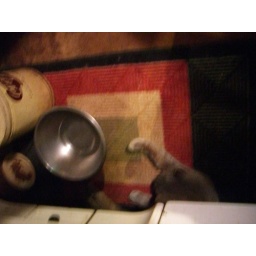
the cat under the oven